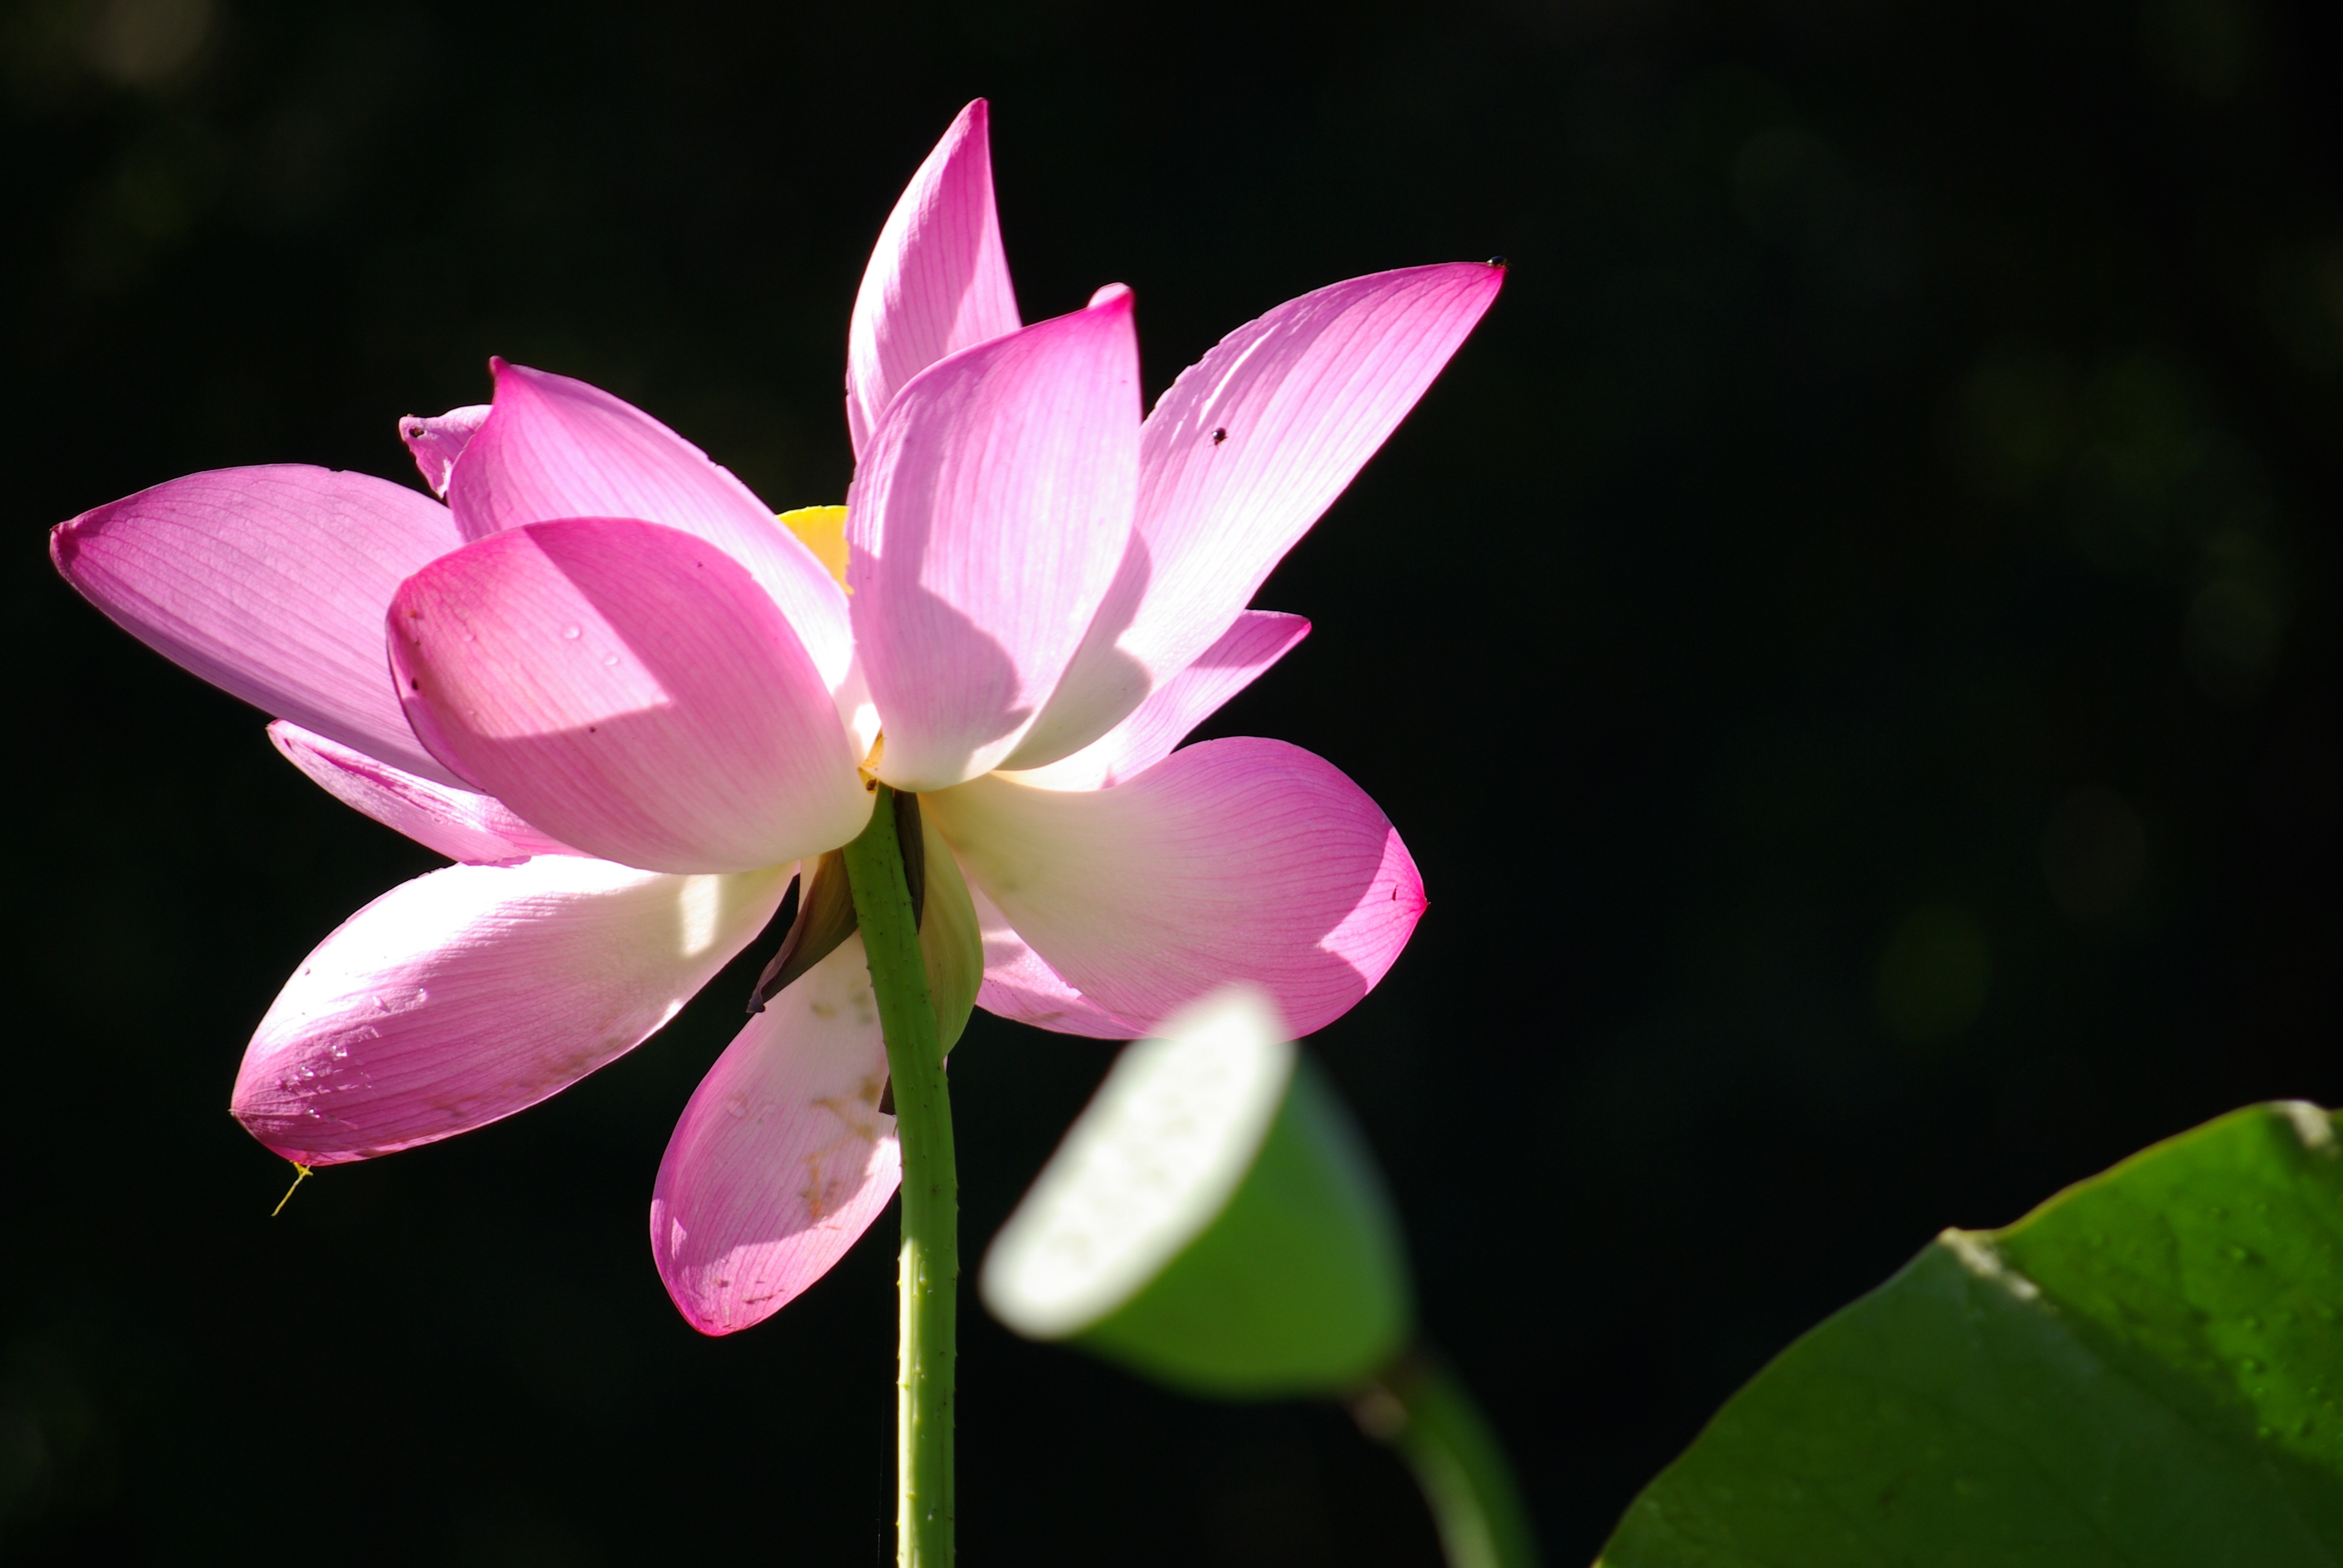
blossom, light, plant, sunshine, photography, flower, petal, green, natural, fresh, botany, pink, sacred lotus, aquatic plant, flora, lotus, macro photography, flowering plant, flowers and plants, plant stem, land plant, lotus family, proteales